Stan Parrish

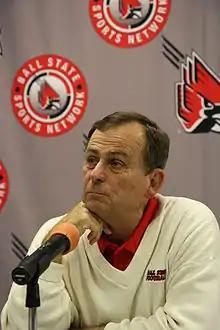
Parrish at Ball State in 2009

Stanley Paul Parrish Jr. (September 20, 1946 – April 3, 2022) was an American football coach and player. He was the head coach at Ball State University from 2009 to 2010. Parrish was previously the head coach at Wabash College, Kansas State and Marshall University. He was an offensive coordinator at Ball State and the University of Michigan, and had a lengthy career working primarily with quarterbacks.